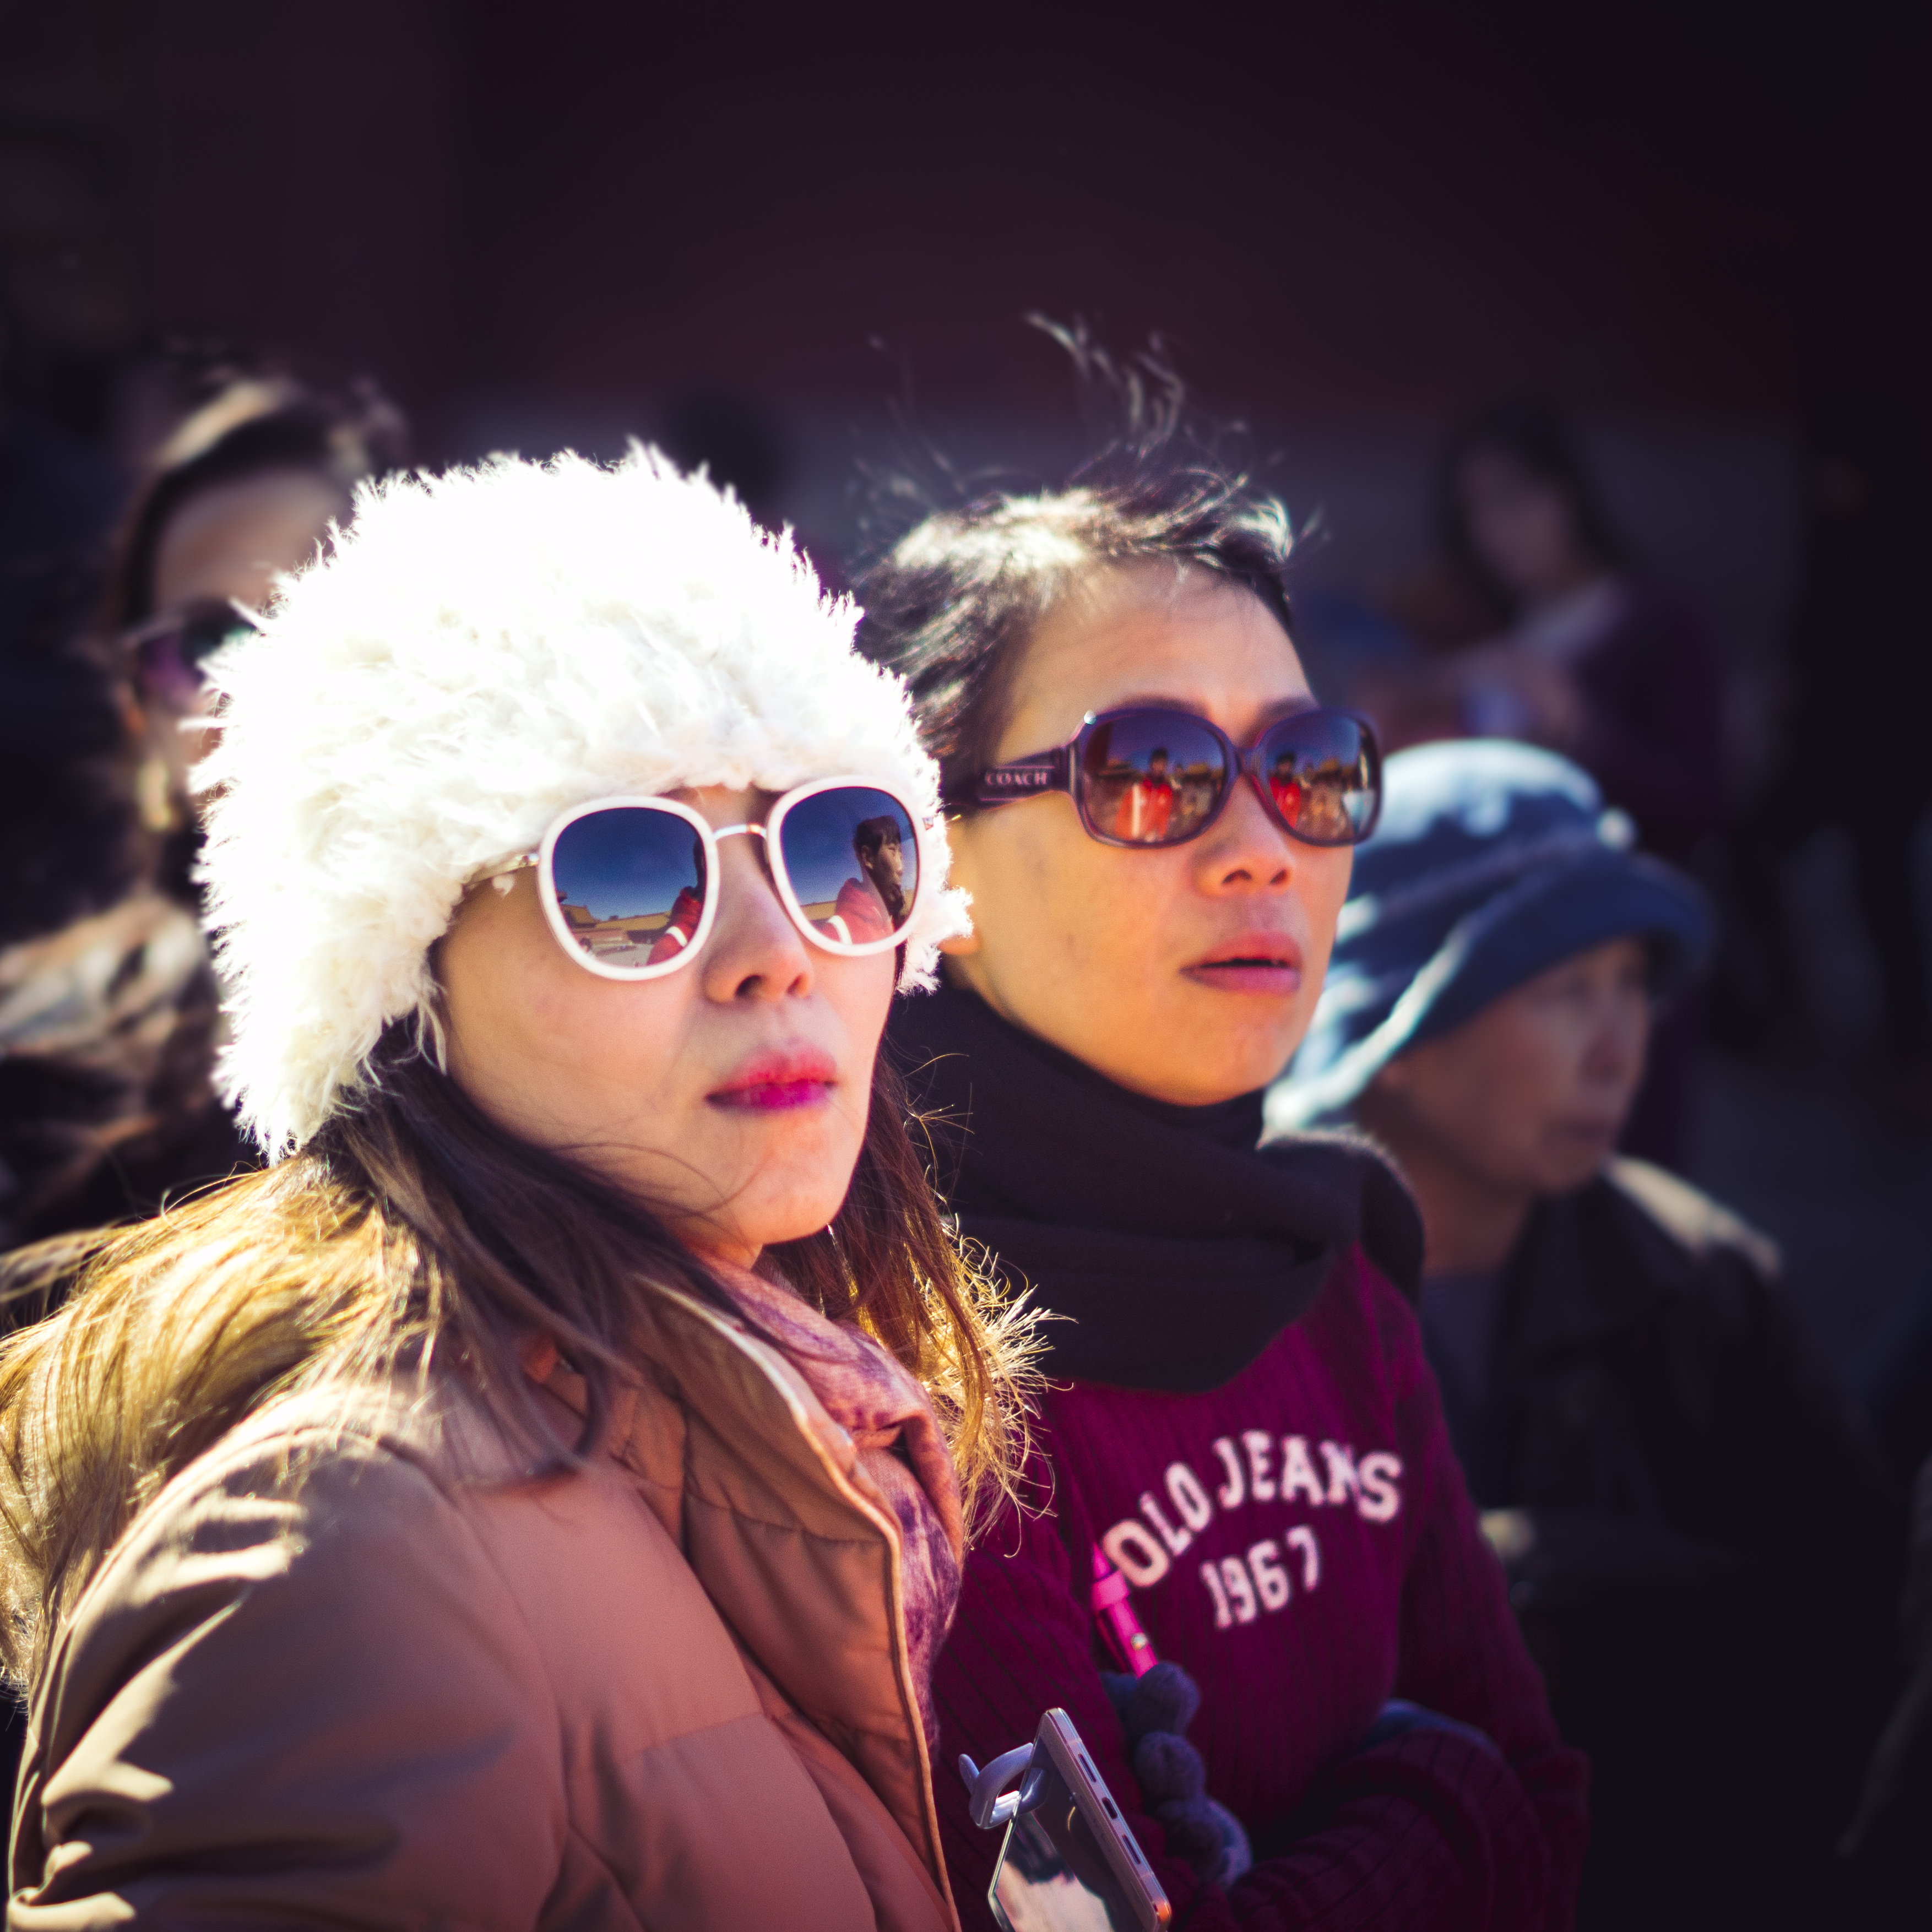
photography, looking, spring, reflection, sunglass, fashion, fun, beijing, sunglasses, glasses, up, china, surprise, superman, sonystreetphotographer, vision care